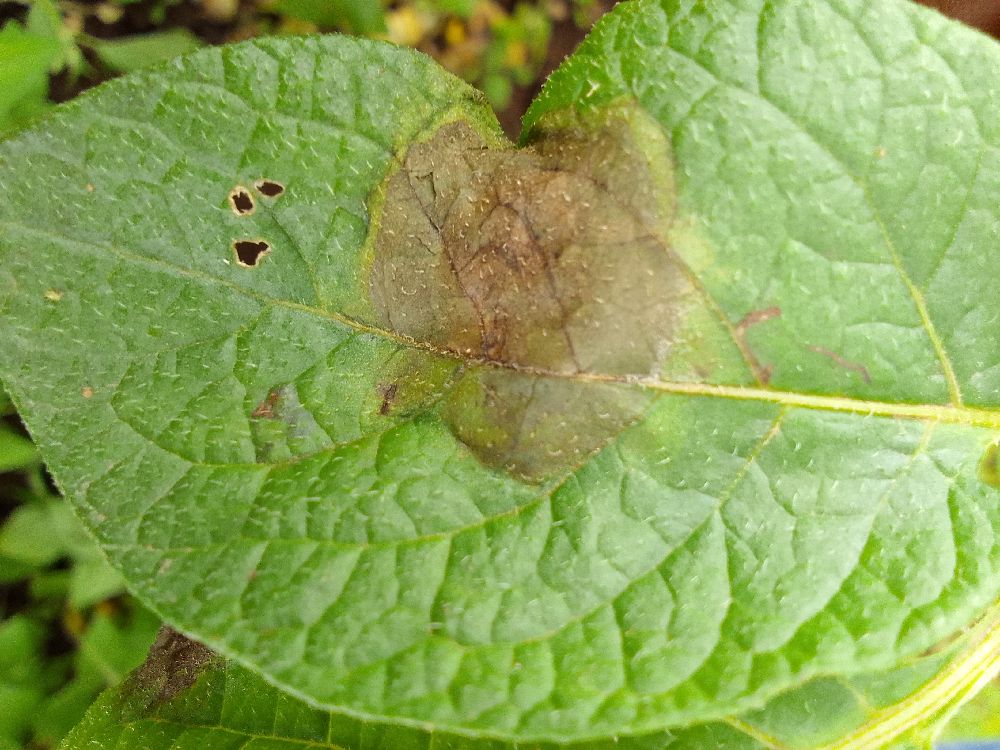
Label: Late blight